Answer in natural language. Considering the relative positions, is Television (marked A) to the left or right of glass metal tv stand (marked C)? Choose between the following options: right or left
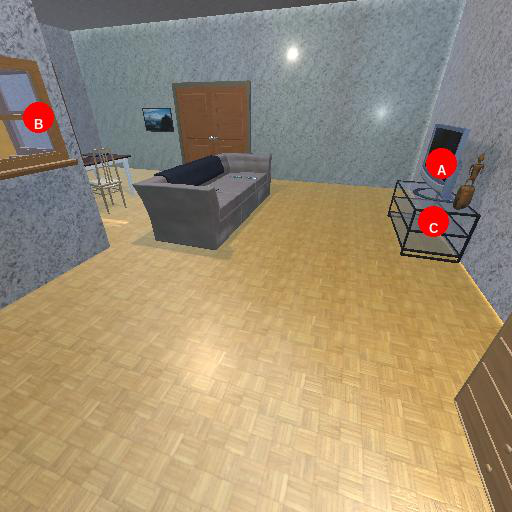
<answer>left</answer>